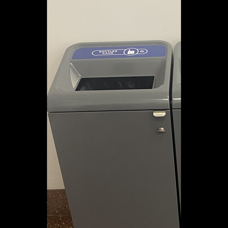
Label: recycling